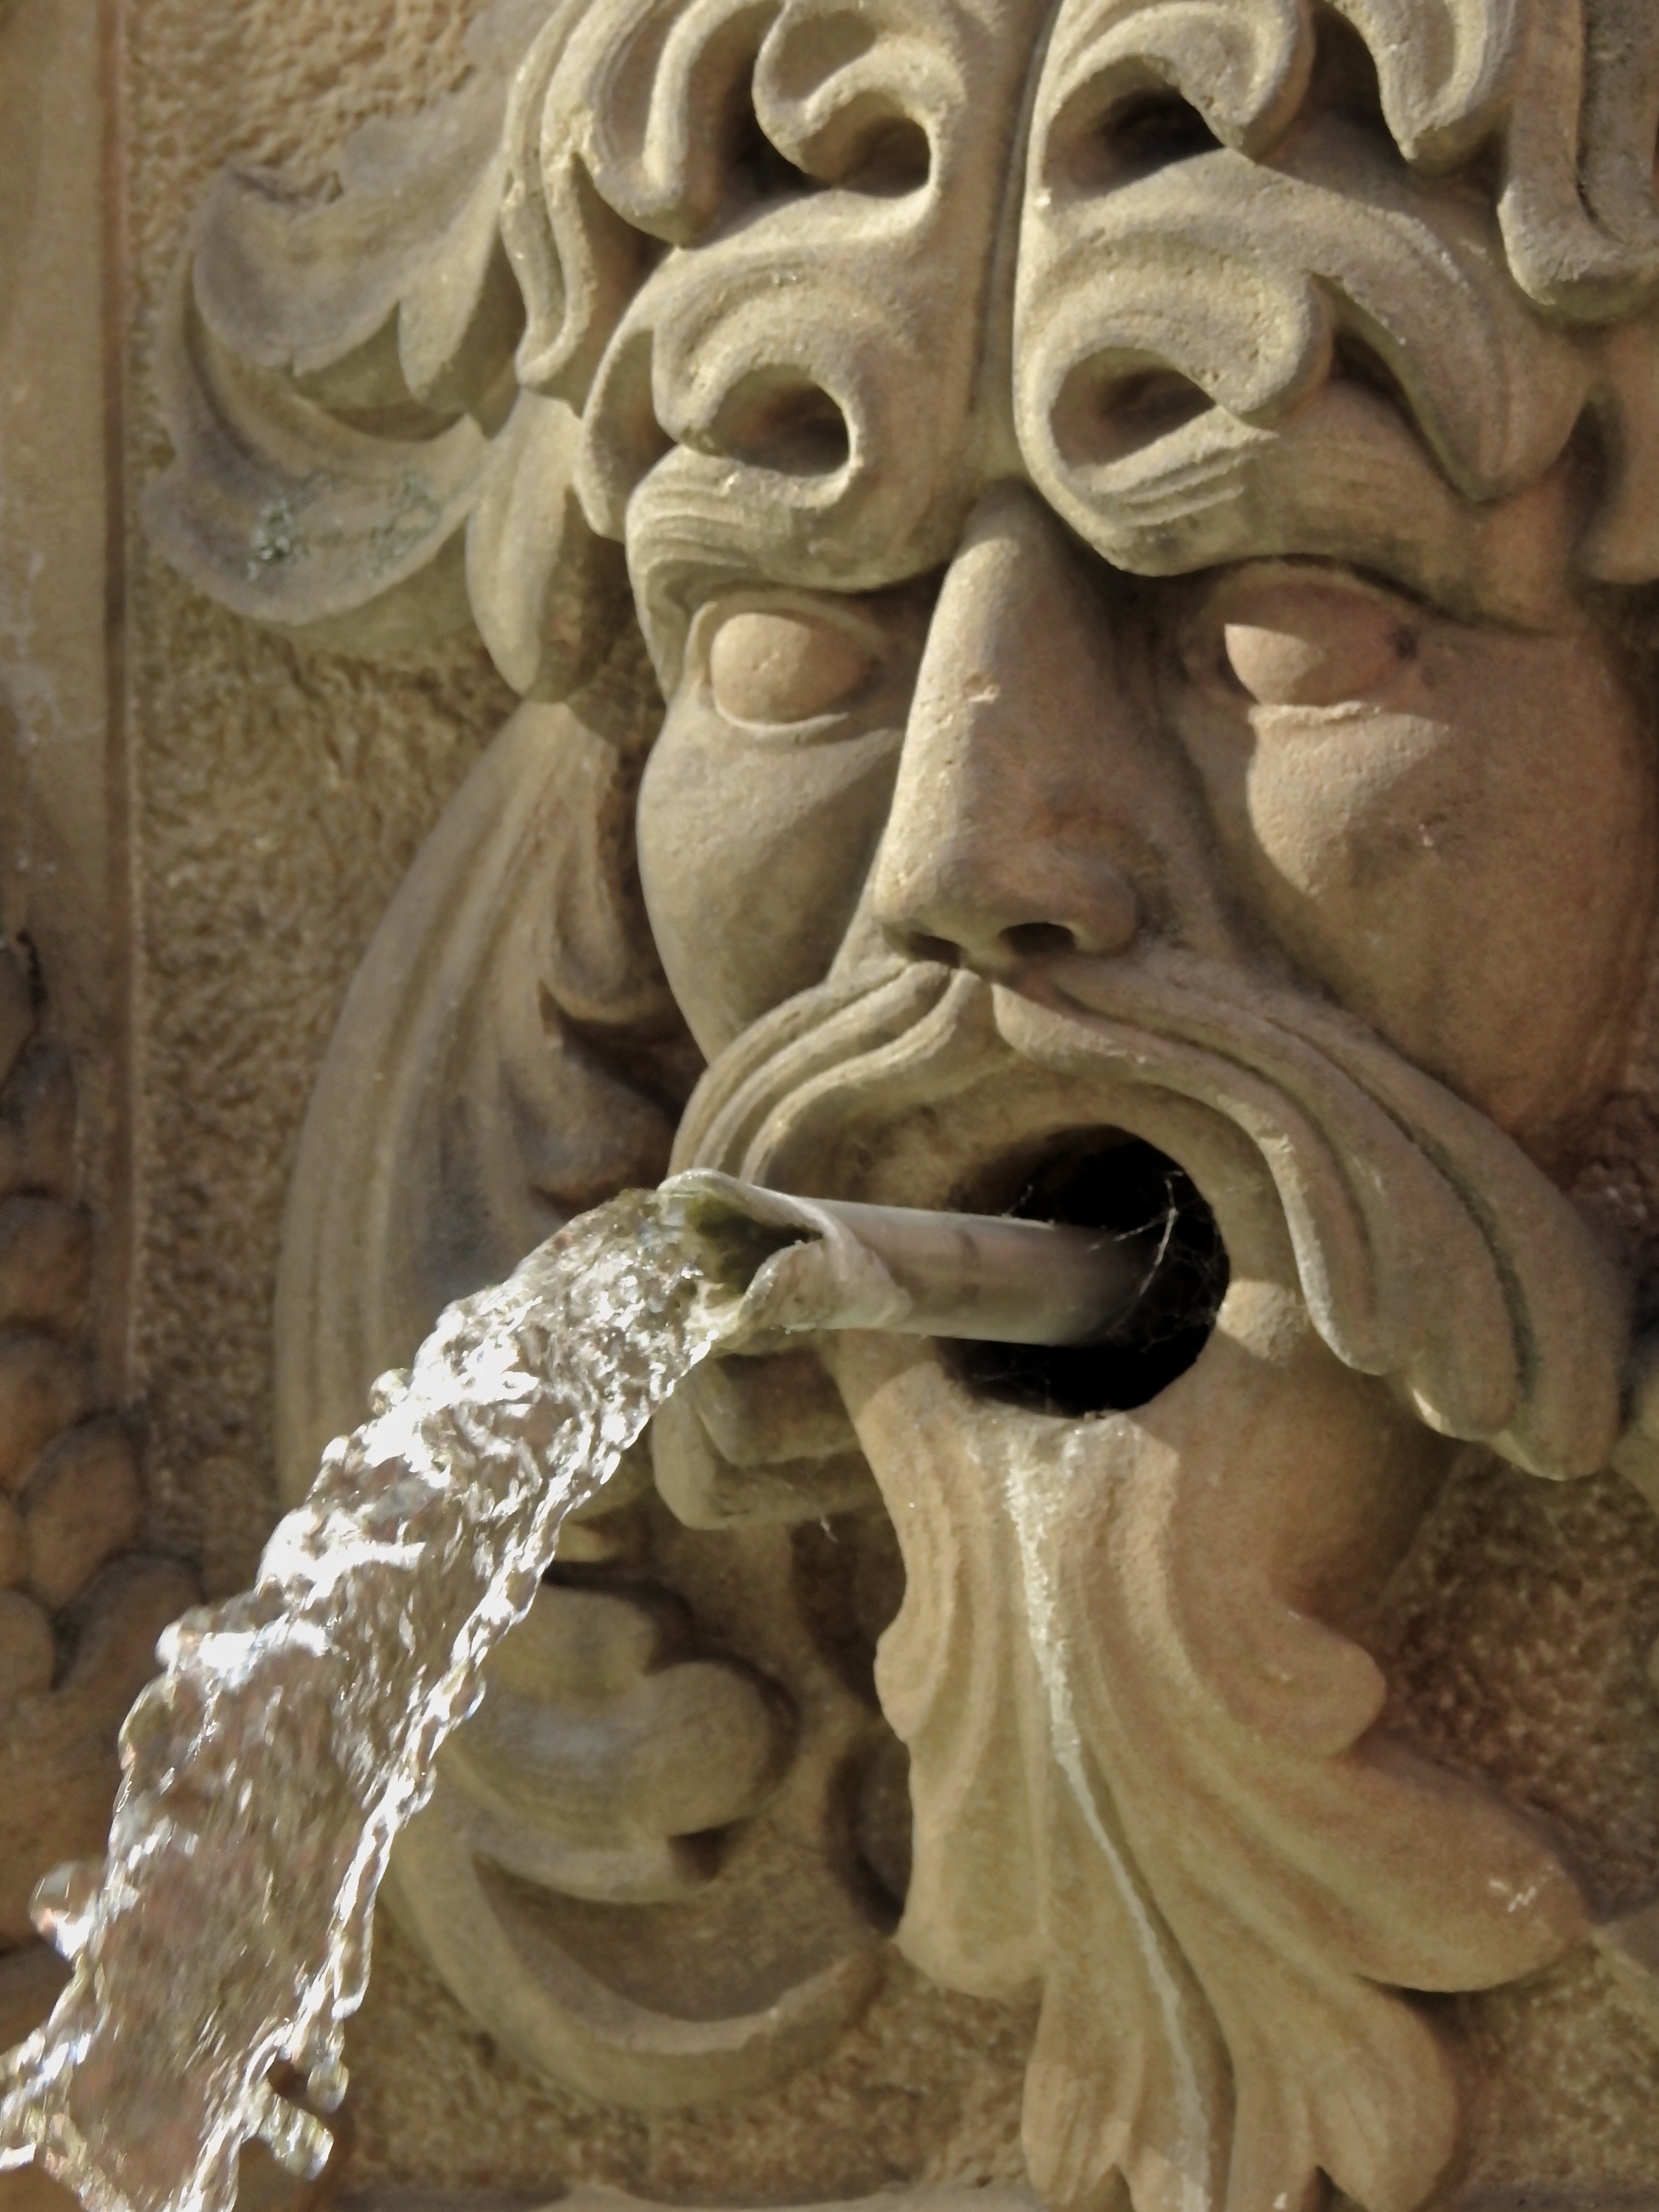
water, architecture, wood, wet, monument, clear, statue, flow, fig, gargoyle, sculpture, art, temple, fountain, carving, relief, water feature, mythology, stone carving, water jet, decorative fountains, ancient history, classical sculpture